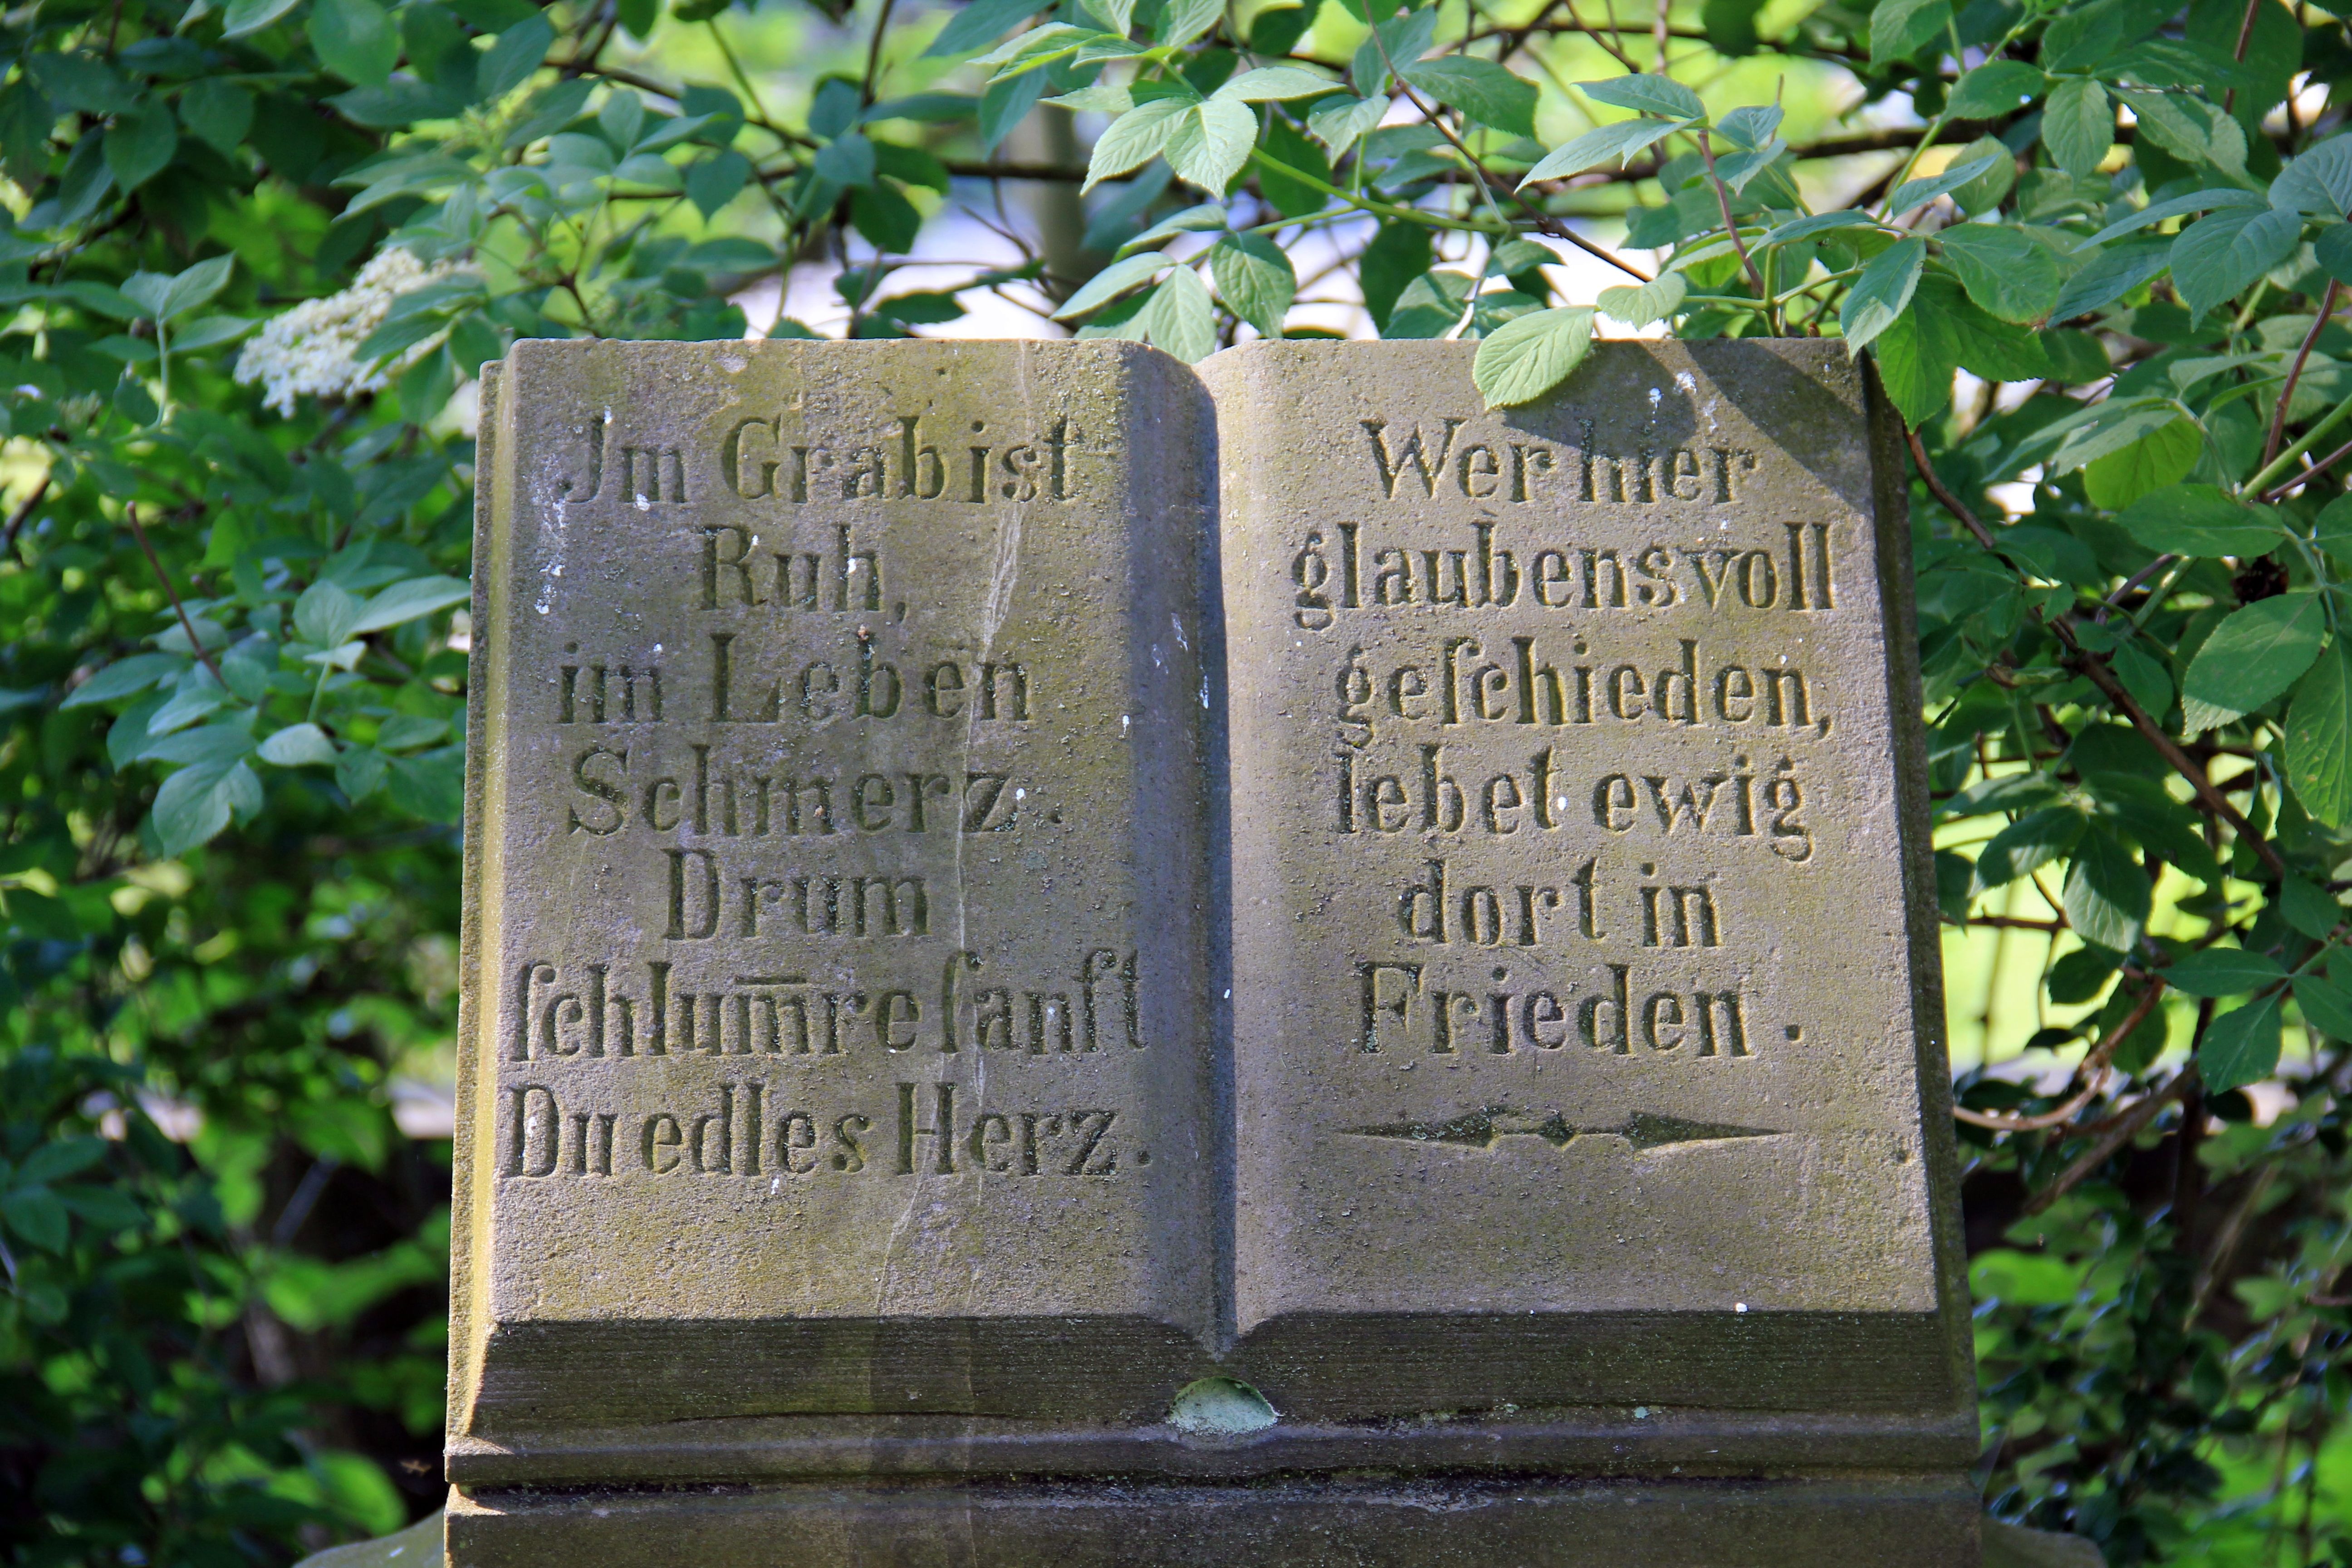
book, read, monument, cemetery, tombstone, font, grave, memorial, headstone